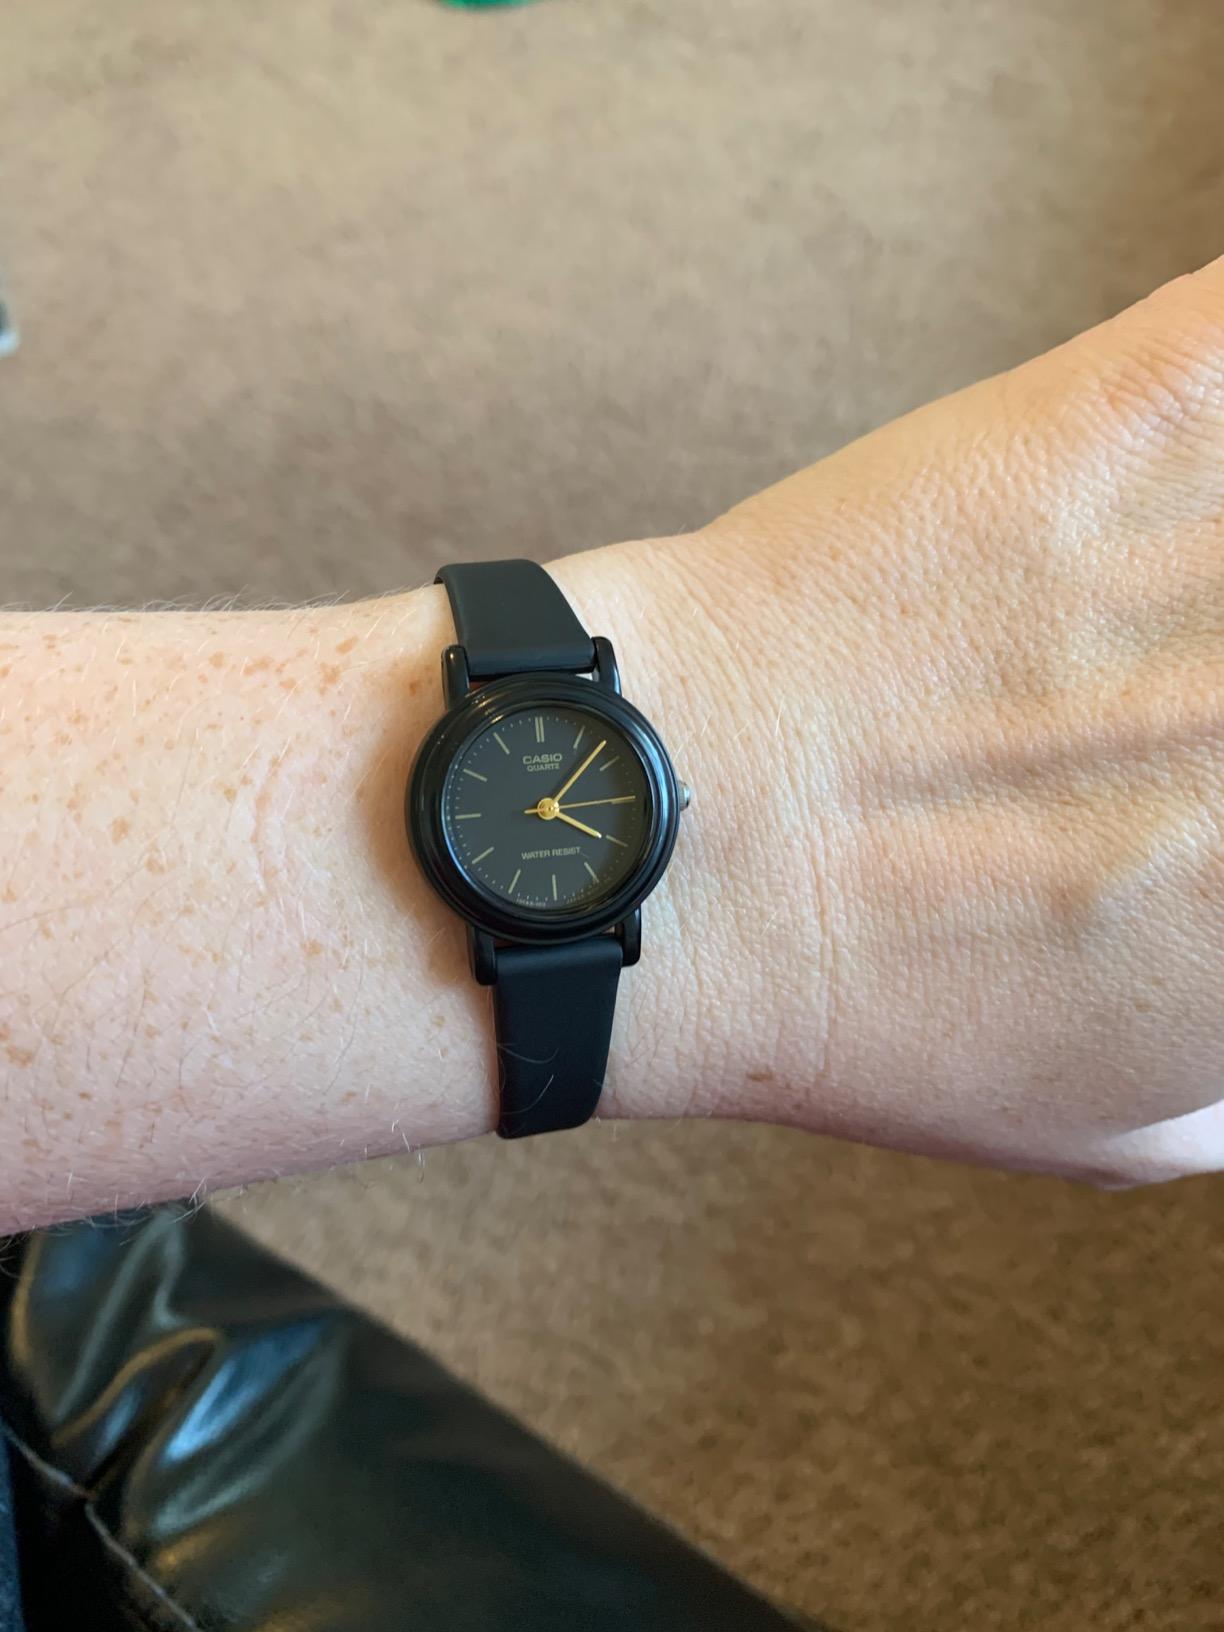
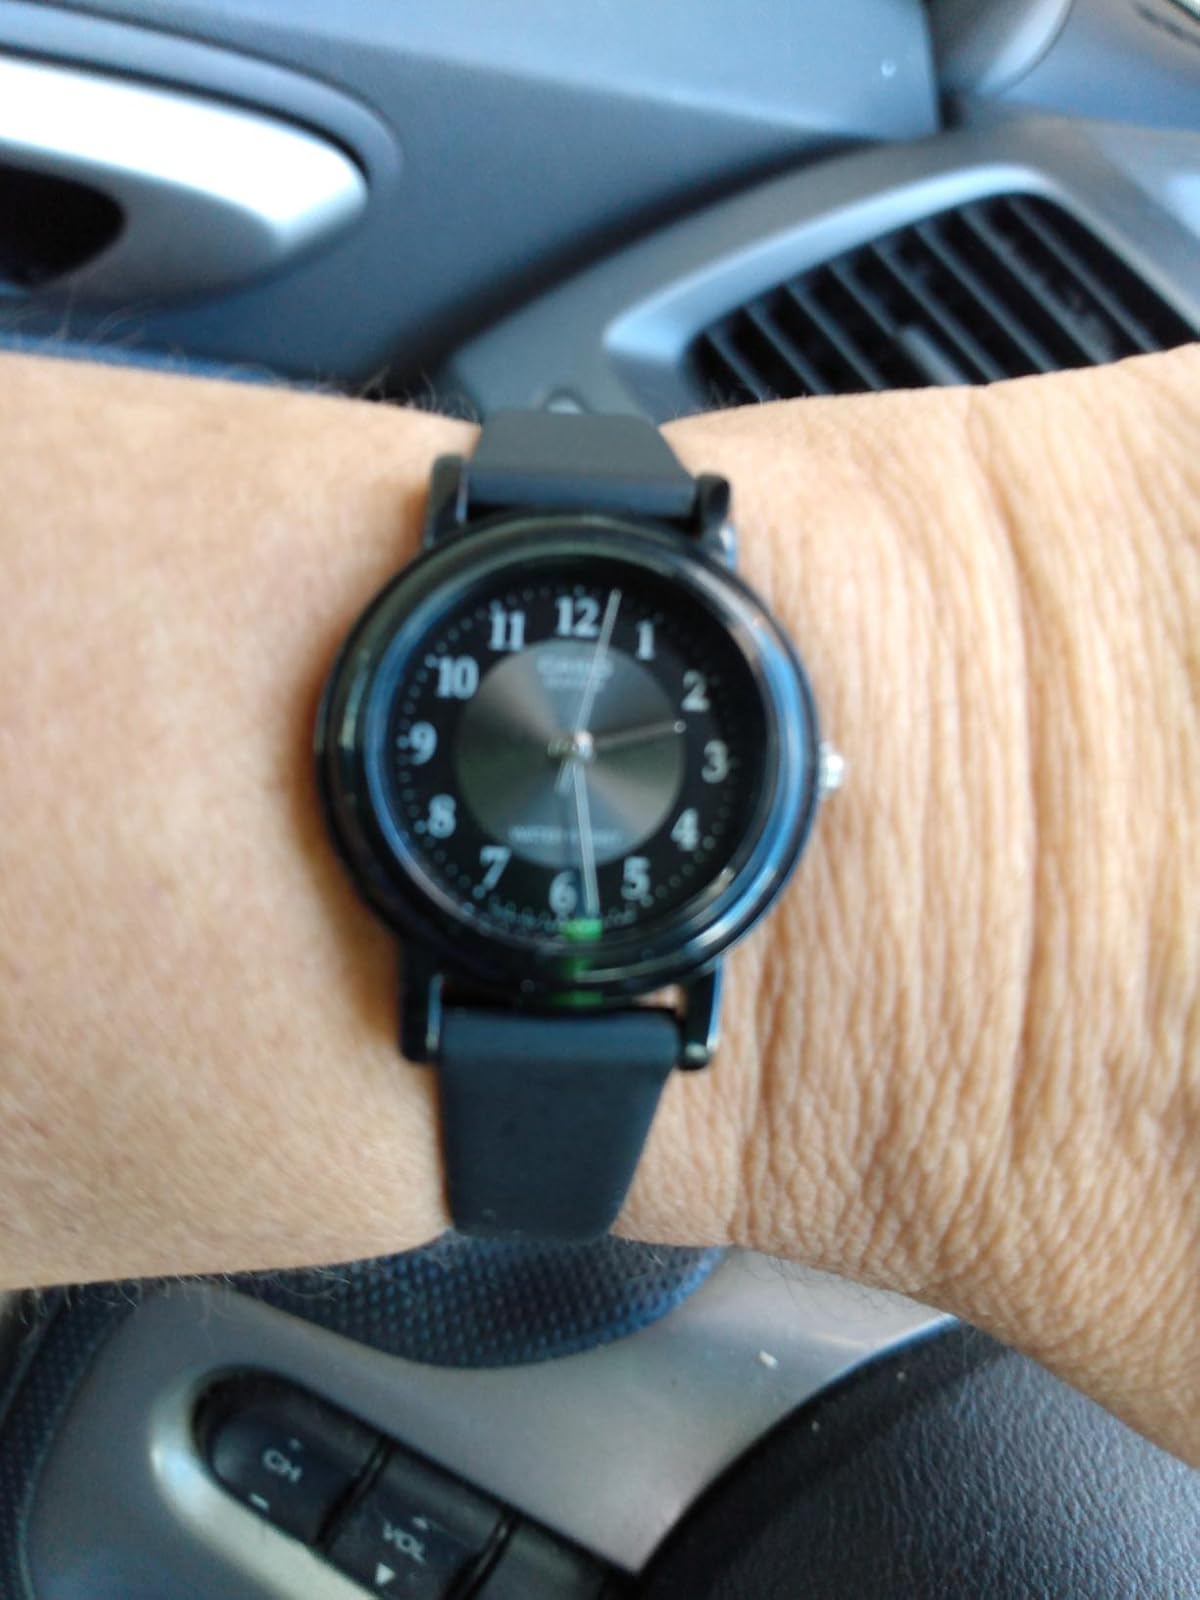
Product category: accessories_watch
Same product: no